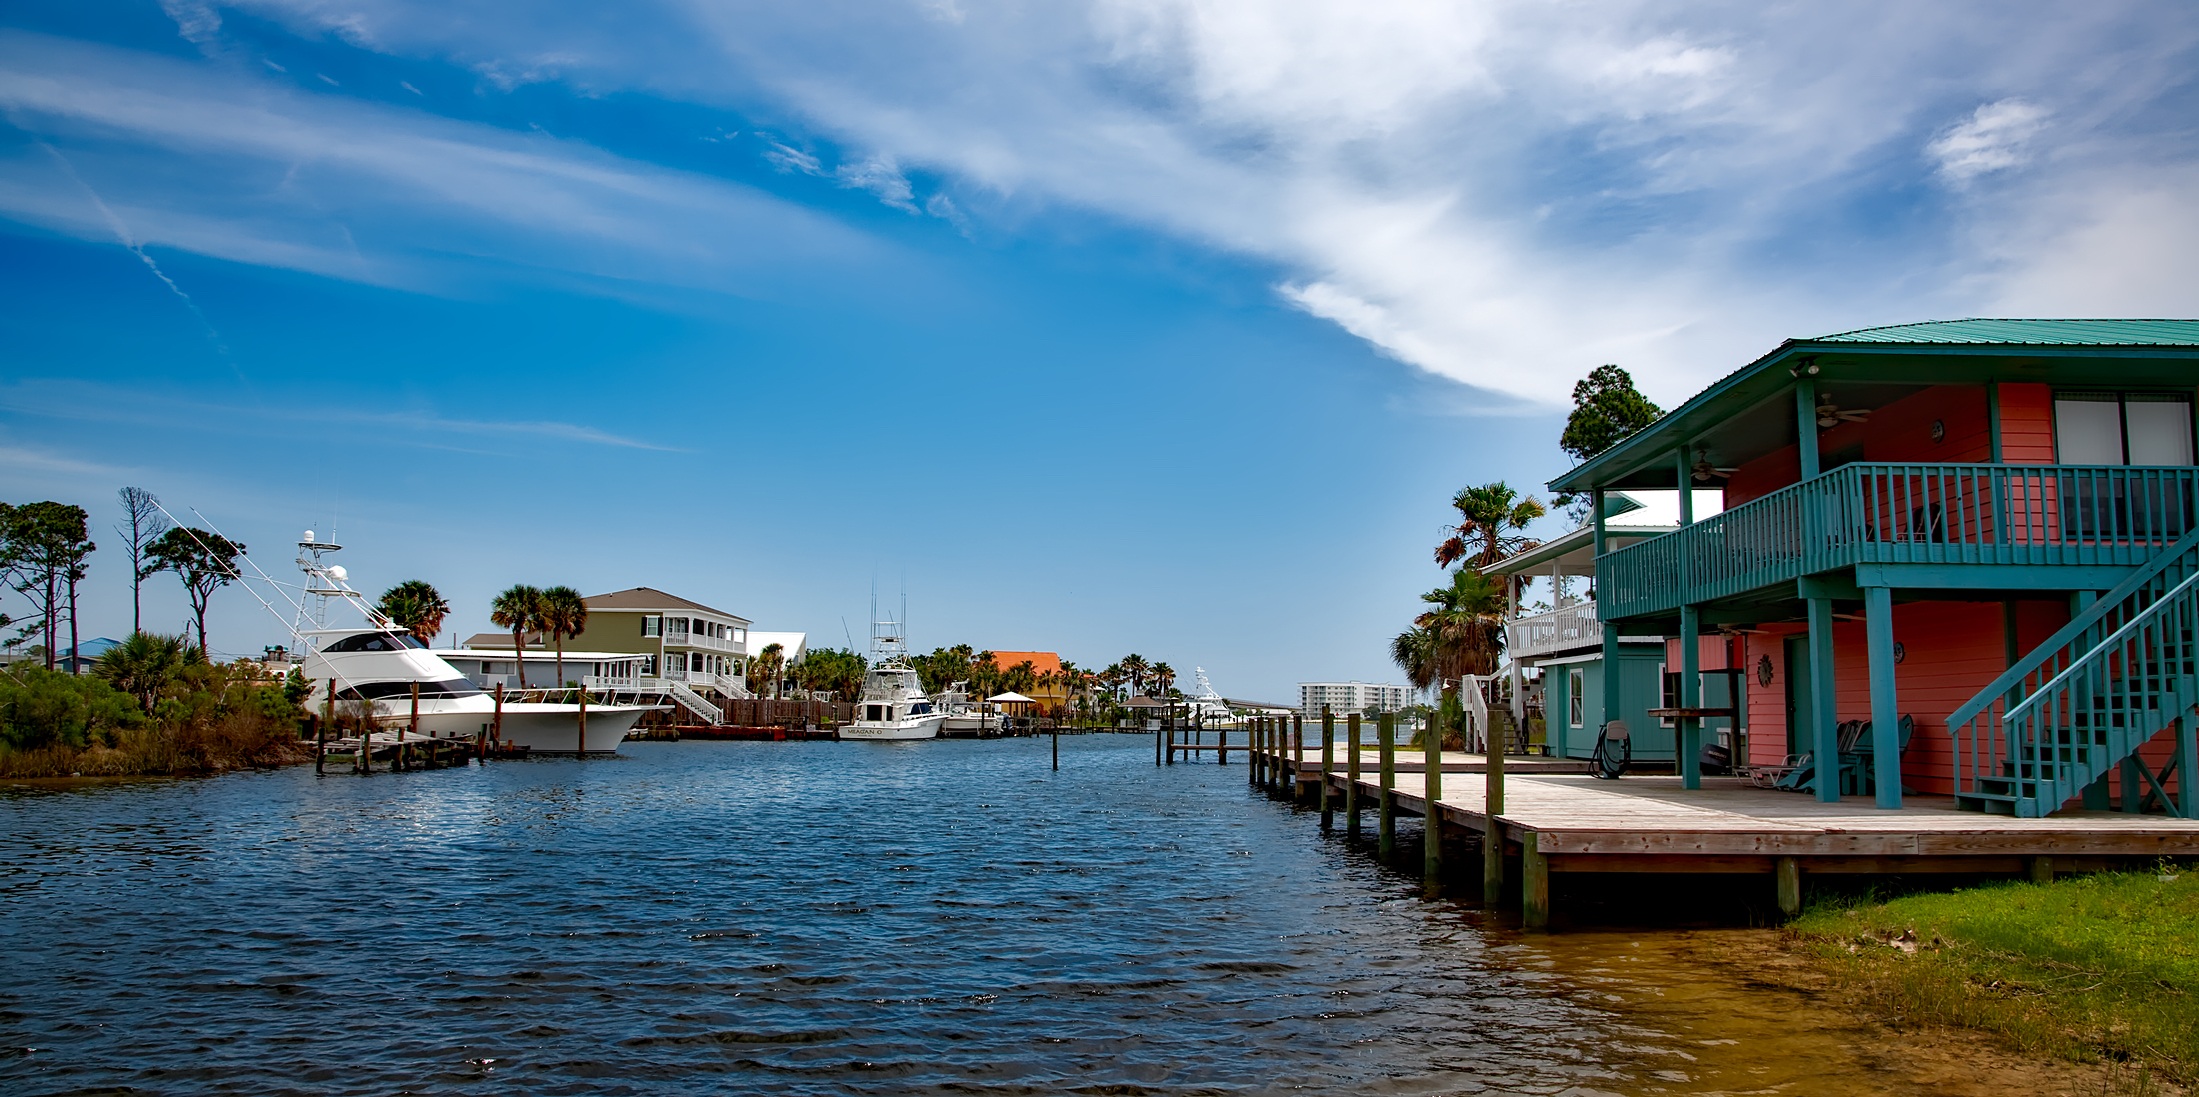
sea, coast, water, outdoor, ocean, dock, sky, shore, town, home, canal, cityscape, panorama, vacation, seaside, dusk, inlet, reflection, vehicle, holiday, bay, harbor, marina, waterway, body of water, hdr, clouds, relaxation, boats, ships, picturesque, oceanside, reflections, palms, palm trees, lodging, destinations, cottages, alabama, gulf shores